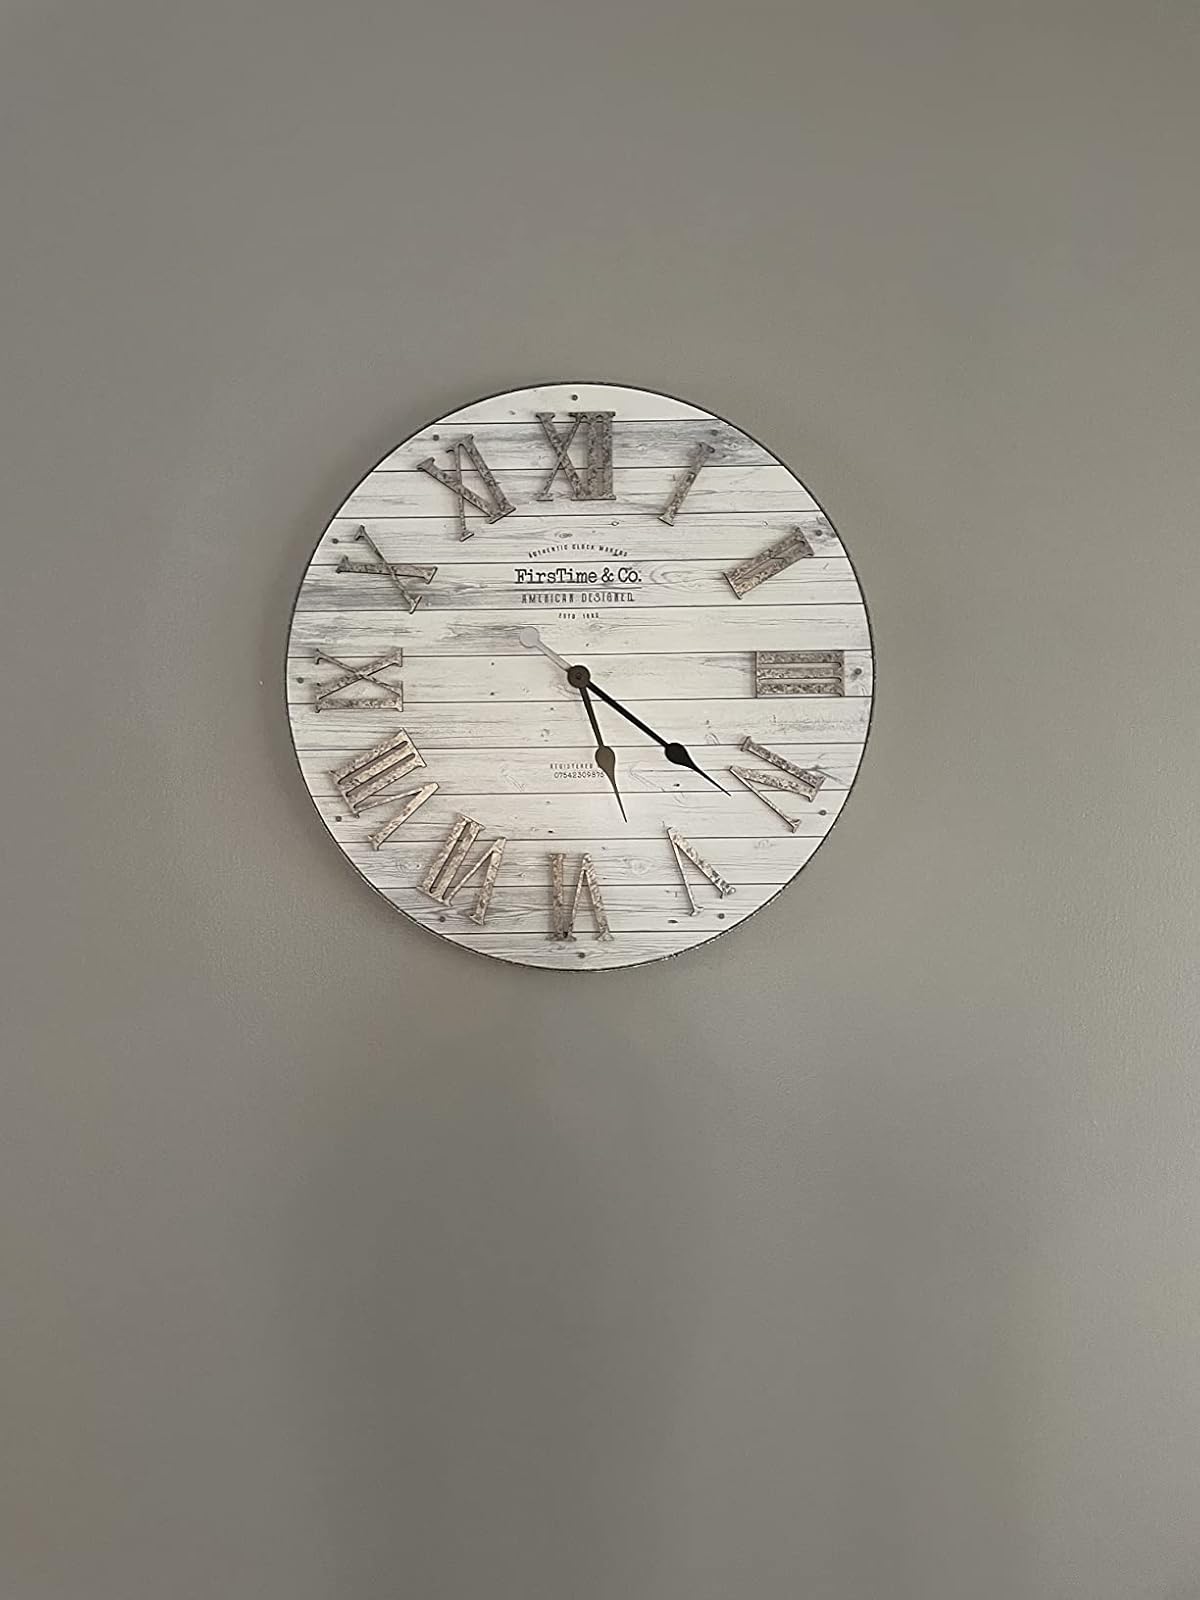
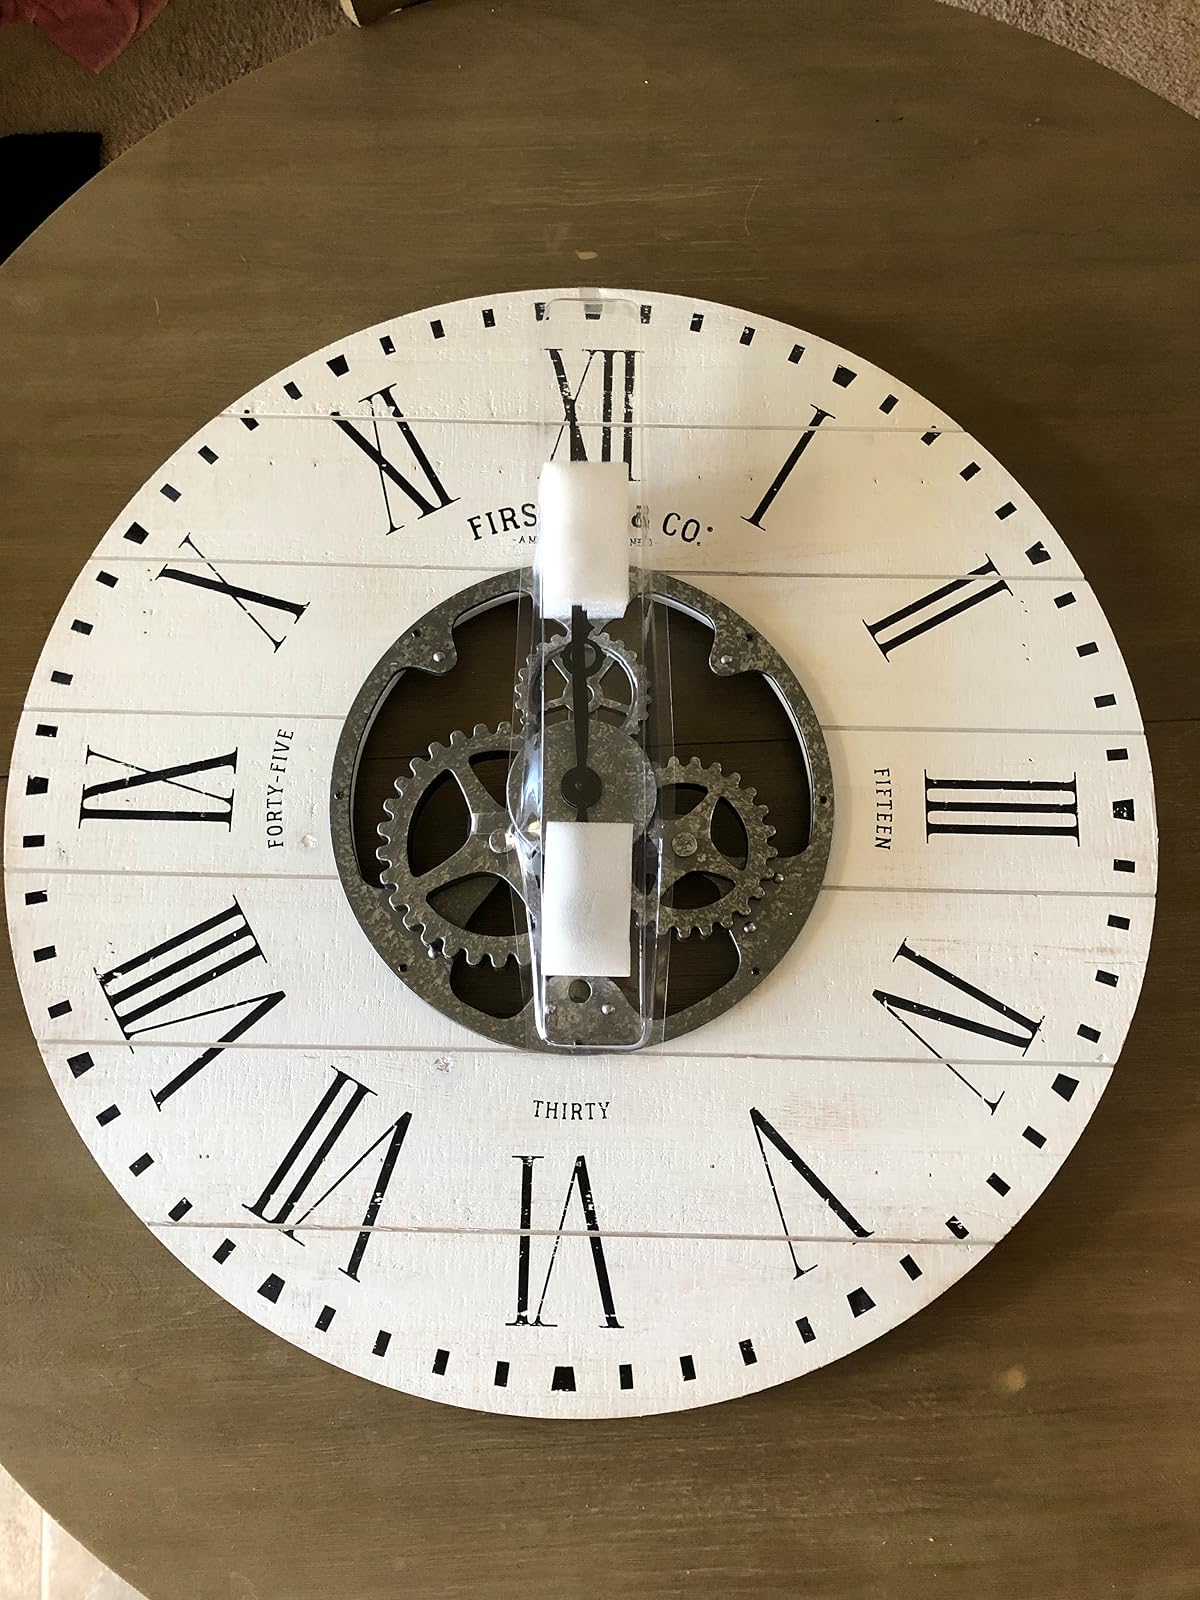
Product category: clock
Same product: no